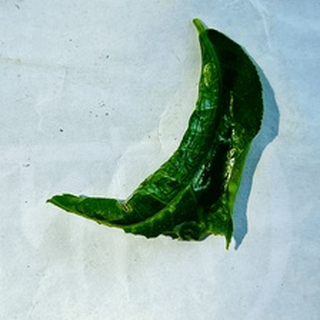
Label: lemon_curl_virus